Dzūkija

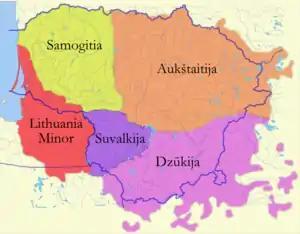
Map of Lithuanian regions showing "Greater" Dzūkija (fuchsia).

Dzūkija or Dainava is one of five ethnographic regions of Lithuania. Dzūkija is a cultural region defined by traditional lifestyles and dialects of the local Lithuanian population (mostly rural farmers) and has never been defined as a political or administrative unit. Traditionally, Alytus is regarded as the capital of the region and largest city. Although Vilnius is surrounded by Dzūkija, the city itself is not considered as a part of any ethnographic region in most cases.